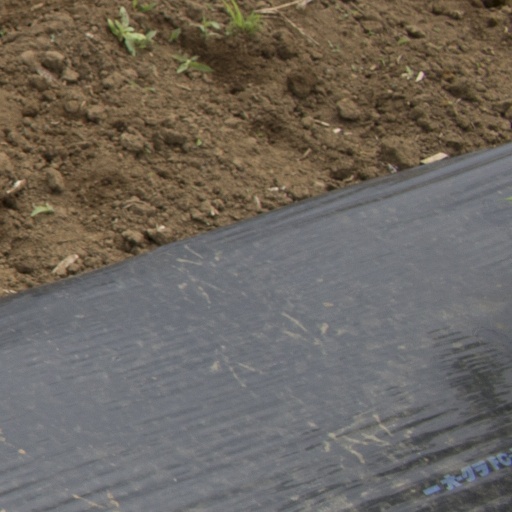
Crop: Jerusalem artichoke